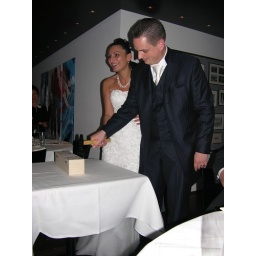
Nail a wooden box with a bottle of wine and the wishes of each of the guests - to open in 7 years